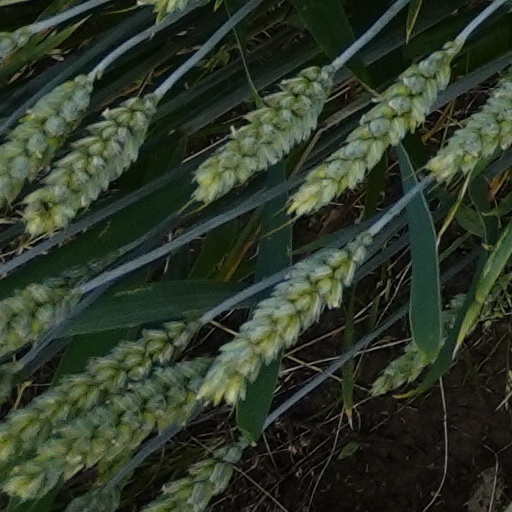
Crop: wheat